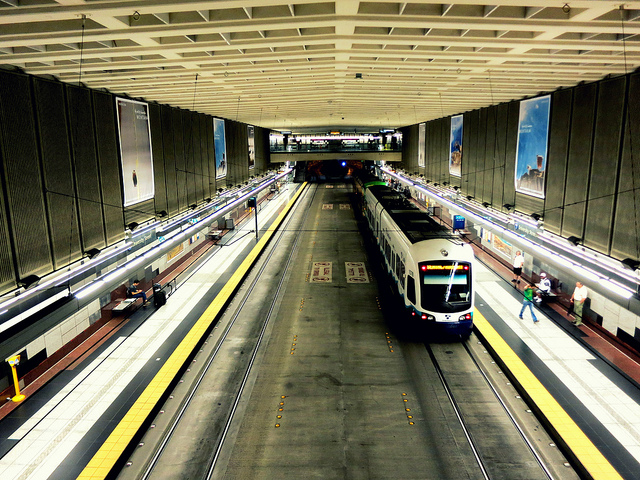
there is a train that is stopped at the station

A single train is coming down the track at a train station.

A train sits in a train station parked on tracks

A train station with one train parked inside it.

A train is pulling into a train station.